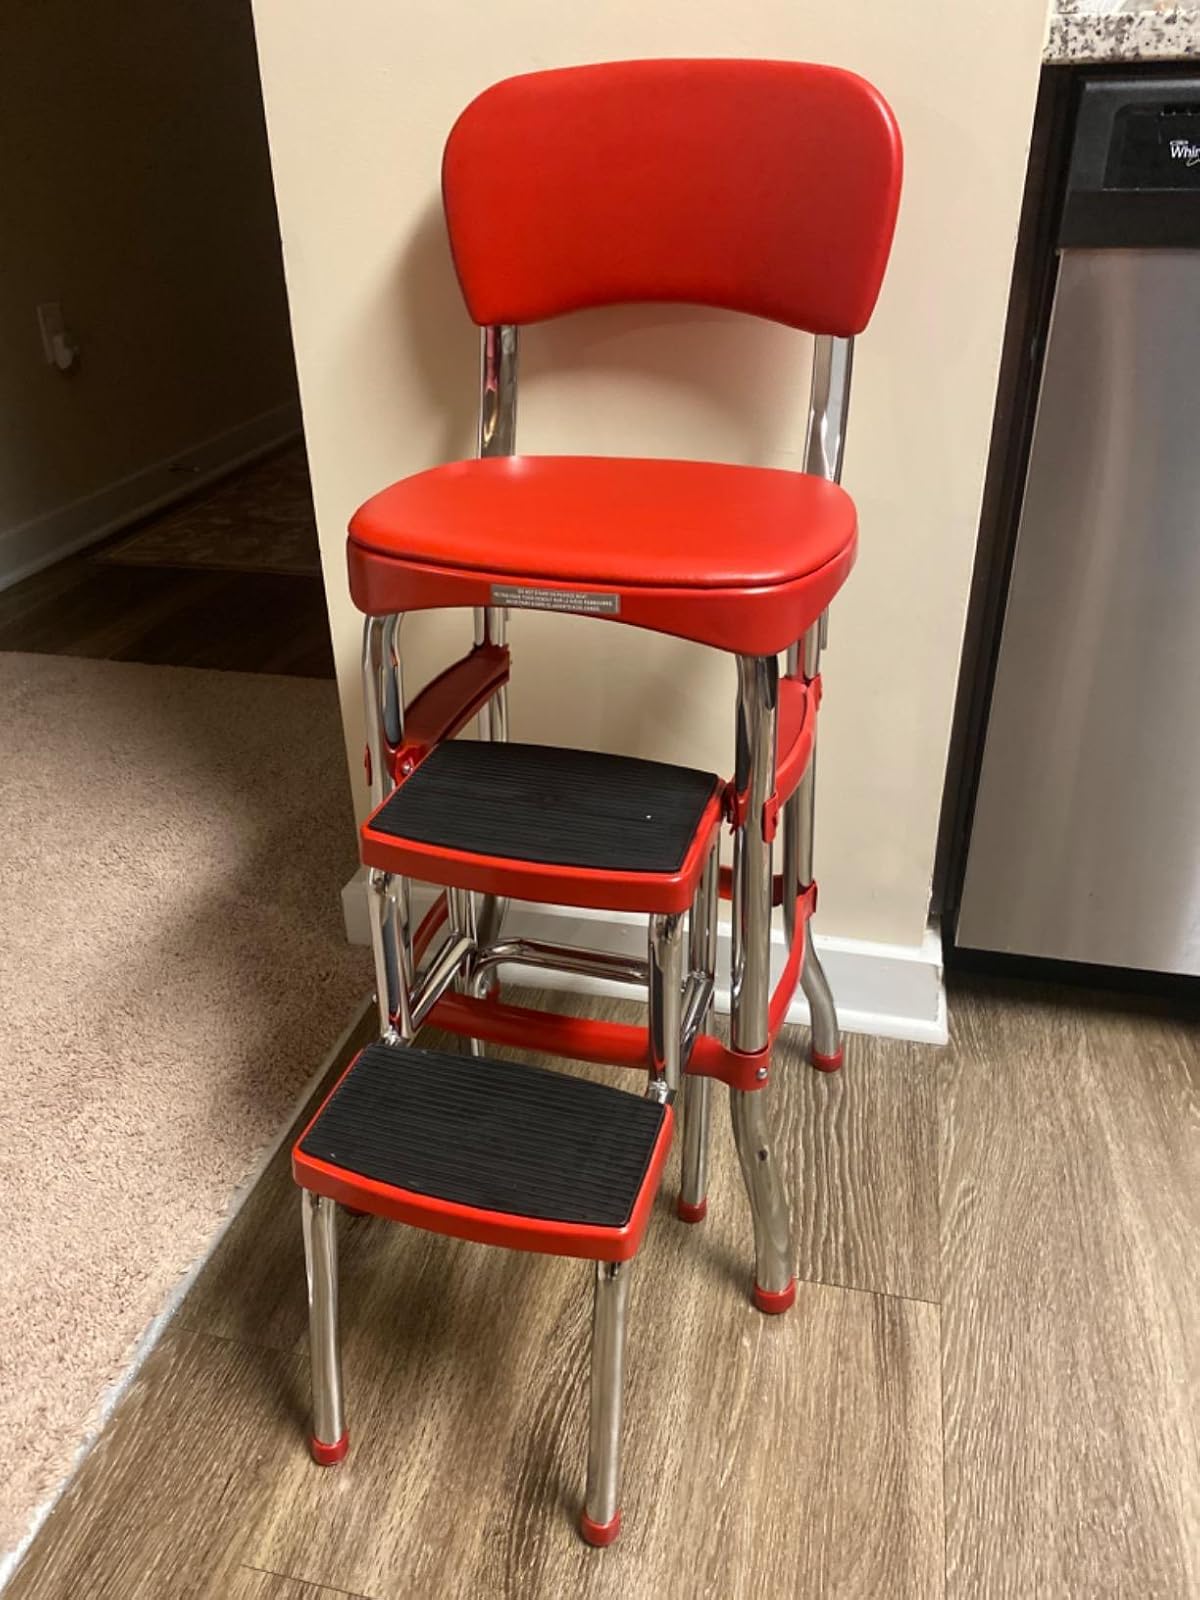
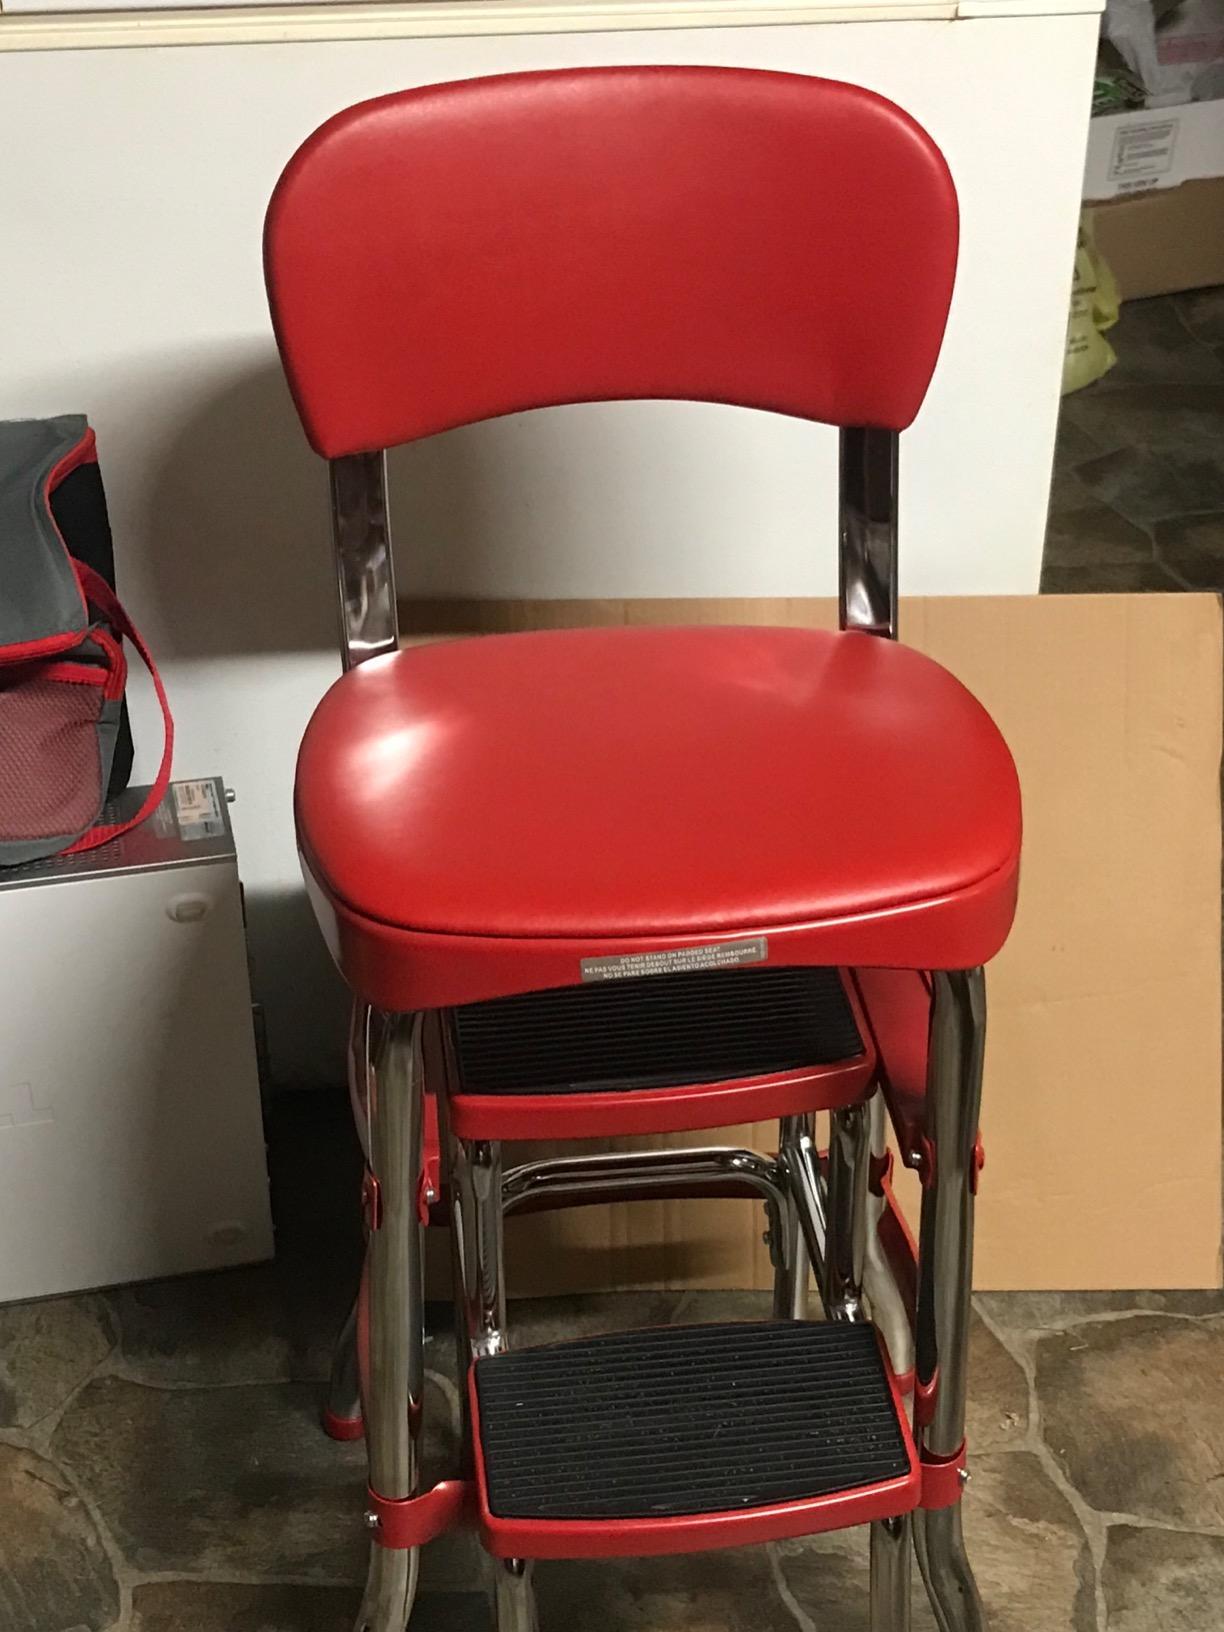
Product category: items_chair
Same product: yes